Gaston Caperton

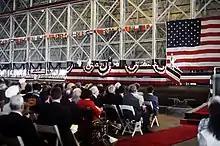
Caperton addresses the guests assembled for the commissioning ceremony of the USS West Virginia (SSBN-736) in 1990

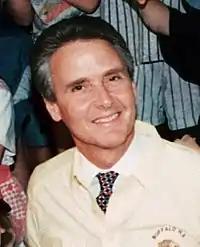
Caperton in 1996, during his second term as Governor

In the 1988 gubernatorial election, Caperton, initially considered a long-shot for his party's nomination, won a crowded primary in a narrow plurality over the 1984 nominee and Speaker of the State House Clyde M. See Jr., then in the general election, again as an underdog, upset the Republican incumbent, Arch A. Moore Jr.